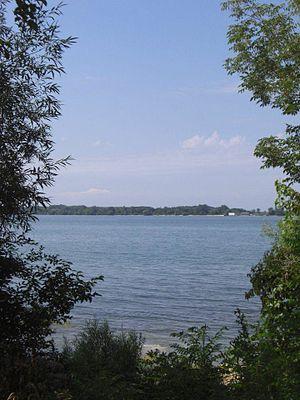
Les îles Bass sont un groupe de trois îles dans la moitié ouest du lac Erié, dans le comté d'Ottawa. Elles se situent au nord de Sandusky en Ohio et au sud de l'île Pelée en Ontario au Canada.
L' île Bass Nord est une petite île de la moitié ouest du lac Erié, dans le comté d'Ottawa. Elle forme, avec deux autres îles proches, les îles Bass. Elle fait partie du canton de Put-in-Bay.